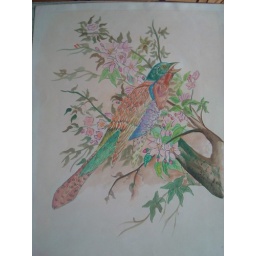
bird in water color